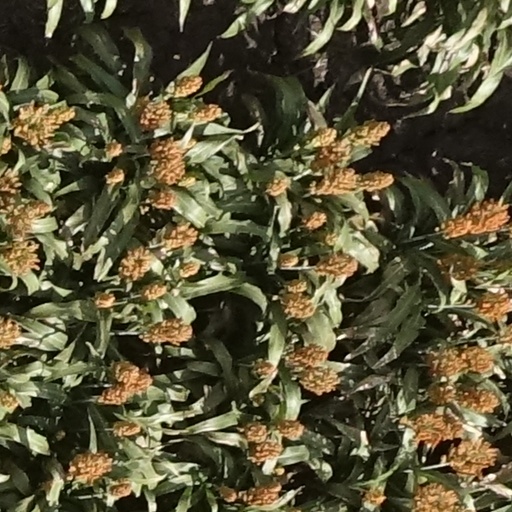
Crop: sorghum